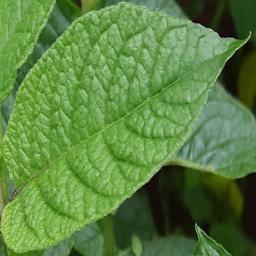
Etiqueta: Sana